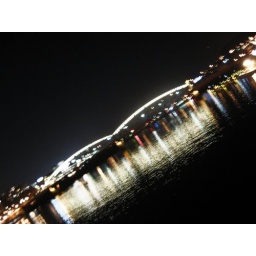
A brightly lit bridge across one of the rivers in Pittsburgh, can't recall which river it is. . .